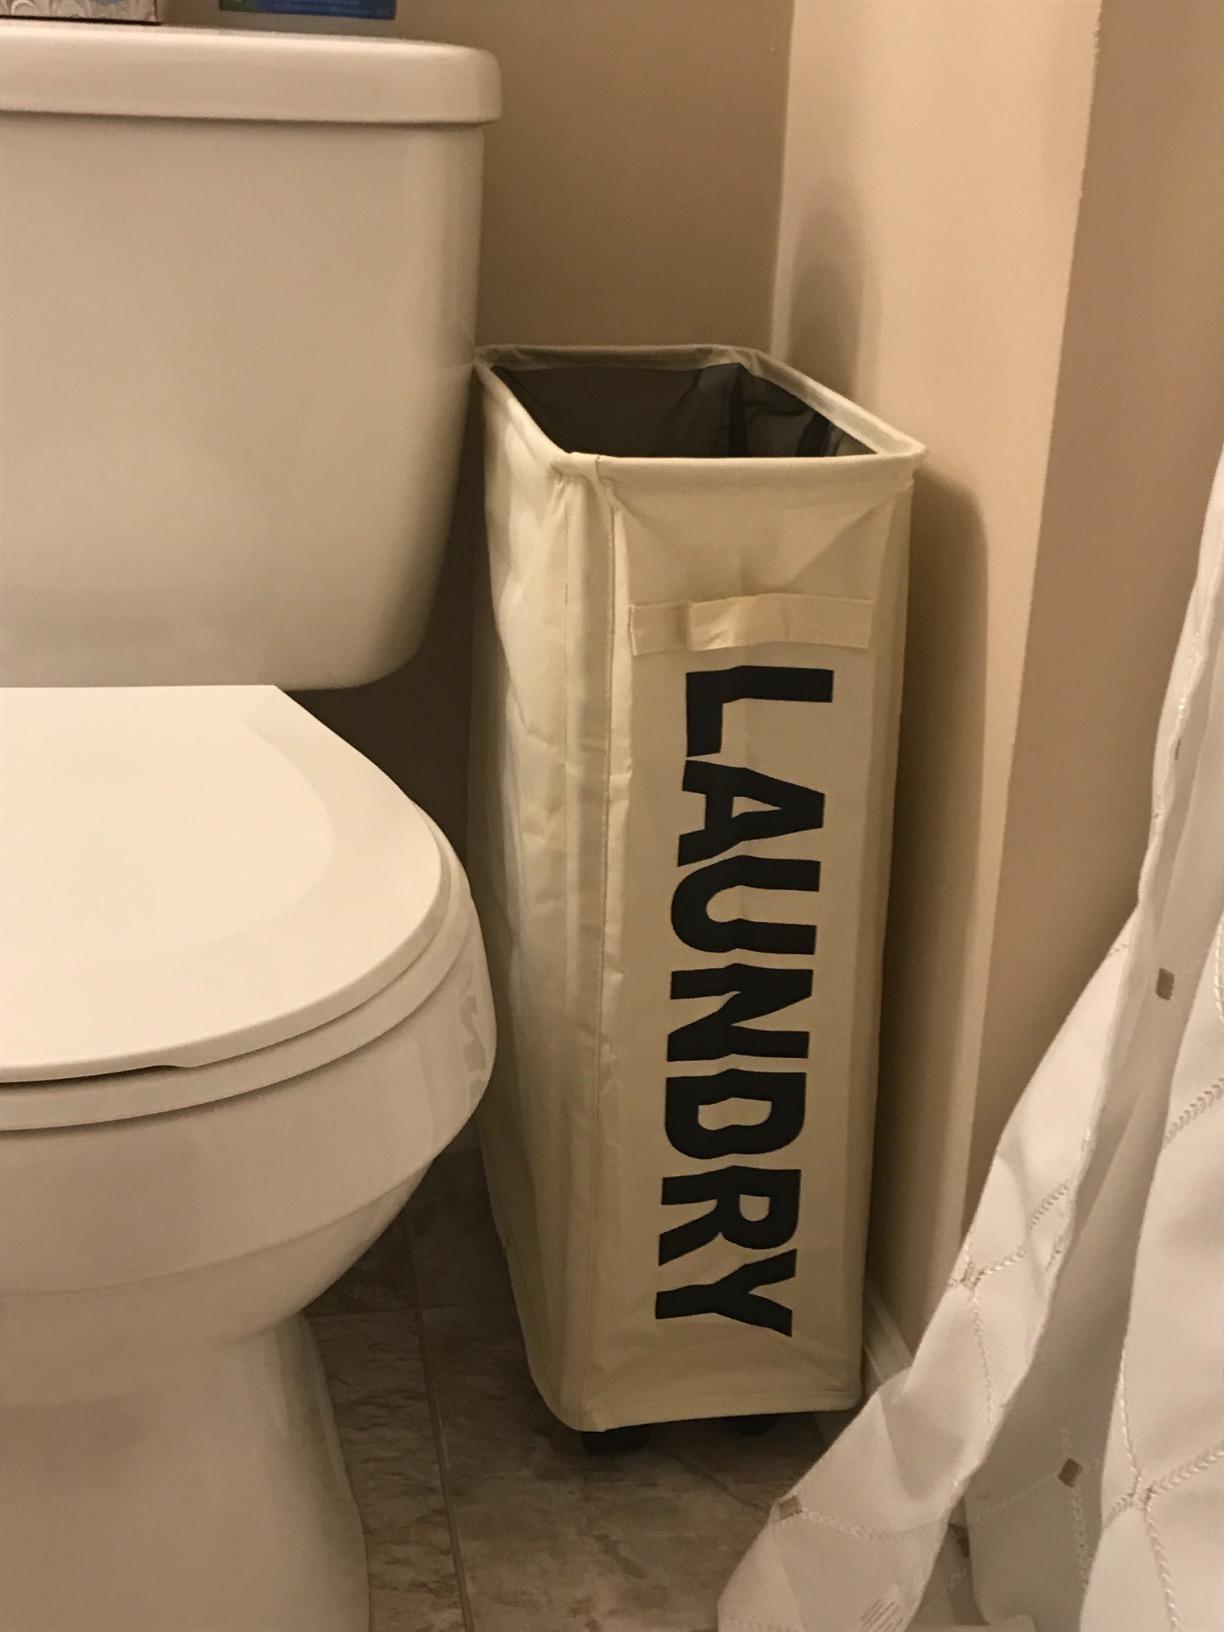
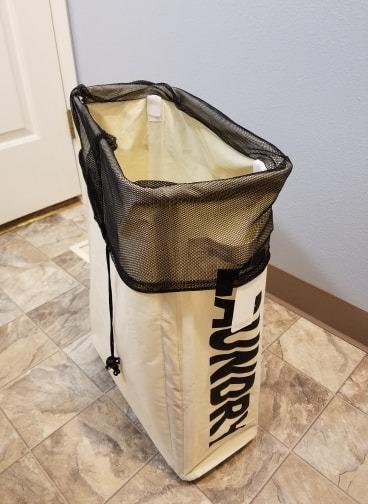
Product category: items_hamper
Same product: yes